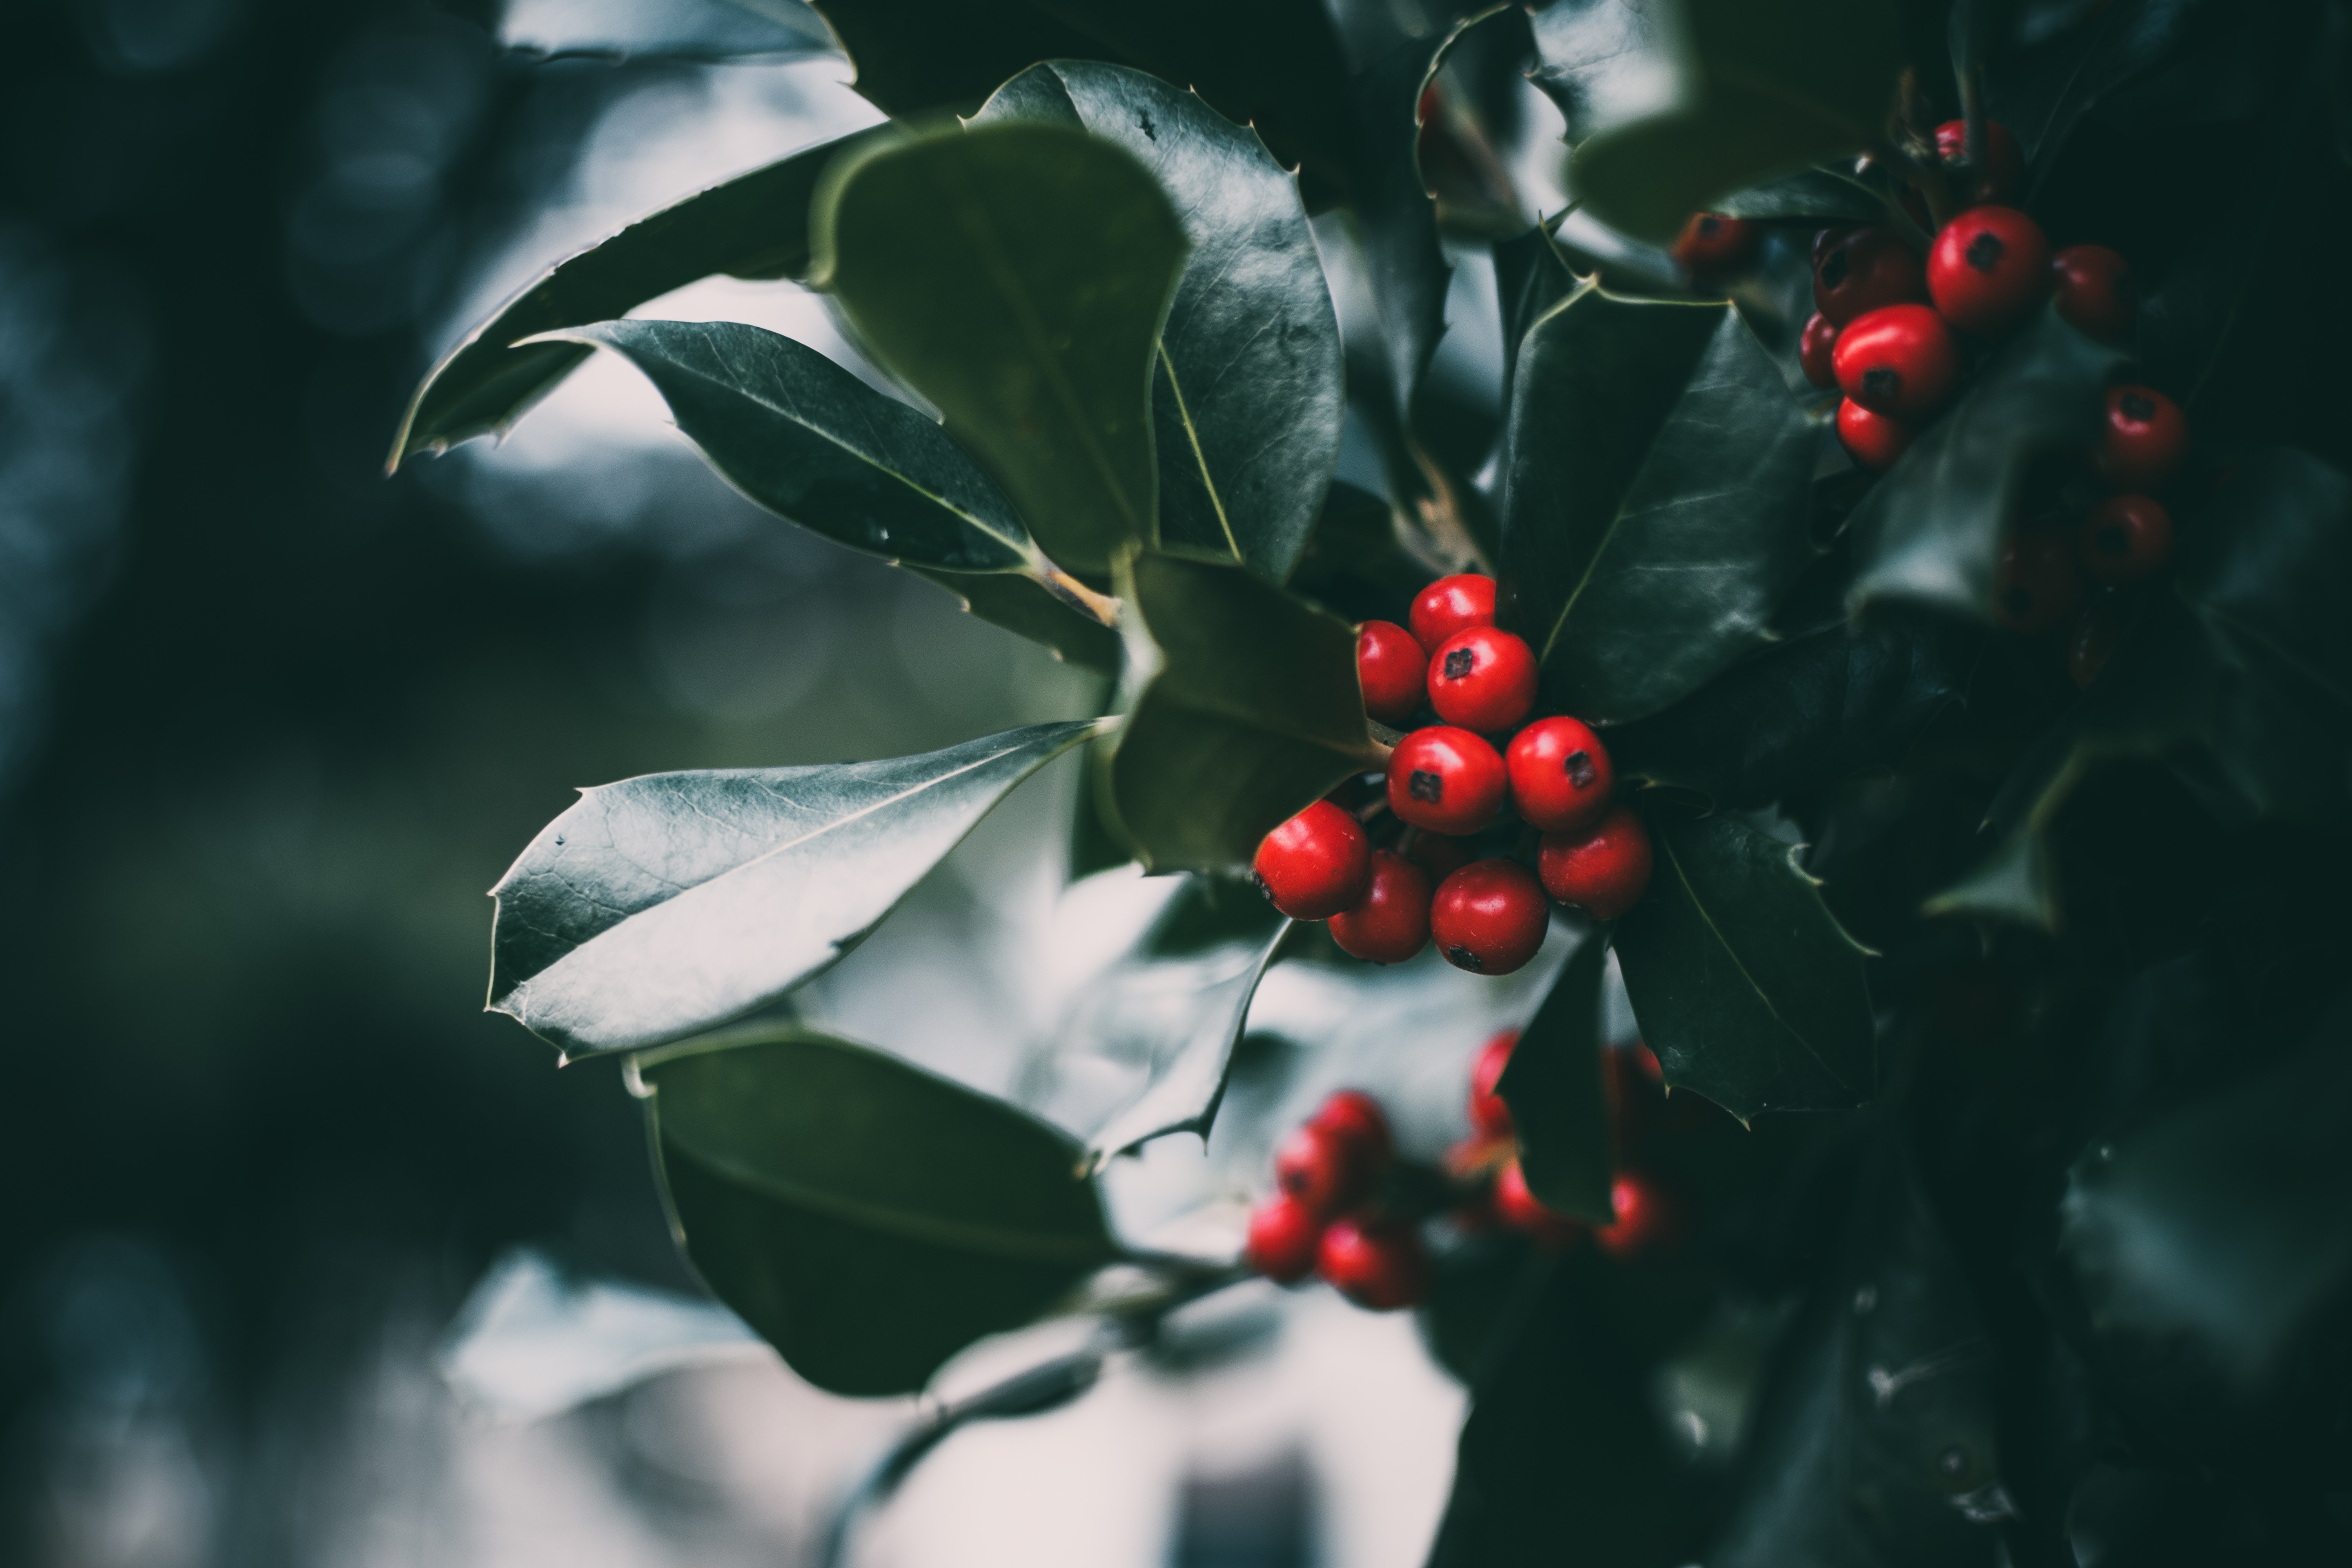
holly, plant, red, american holly, flower, berry, flowering plant, fruit, leaf, tree, woody plant, Ilex verticillataAmerican Winterberry, heteromeles, Hollyleaf cherry, food, ilex vomitoria, sorbus, chokecherry, hawthorn, chokeberry, macro photography, pistacia lentiscus, acerola family